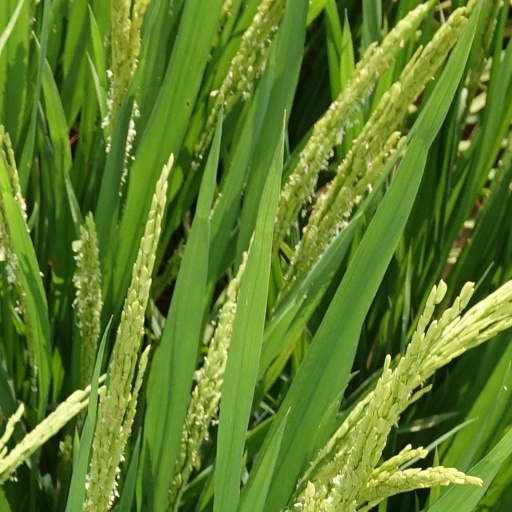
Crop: rice